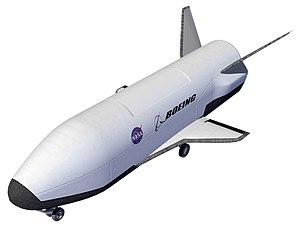
Le X-37 est un prototype de navette spatiale sans équipage développé initialement par la NASA, dans le cadre d'un projet lancé en 1998 pour mettre au point de nouvelles technologies pour les décollages orbitaux et les rentrées atmosphériques et préparer le remplacement de la navette spatiale américaine. Le X-37 dérive du X-40A de Boeing agrandi d'environ 20 %. C'est un engin de taille réduite pesant 5,45 tonnes, doté d'une soute cargo, et avec une capacité de manœuvre orbitale importante. Il est placé en orbite par un lanceur Atlas V, ou Falcon 9 de SpaceX, et se pose de manière automatique sur une piste d'atterrissage.